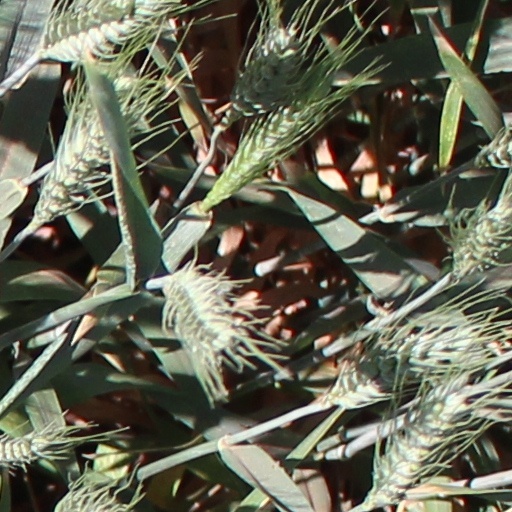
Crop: wheat